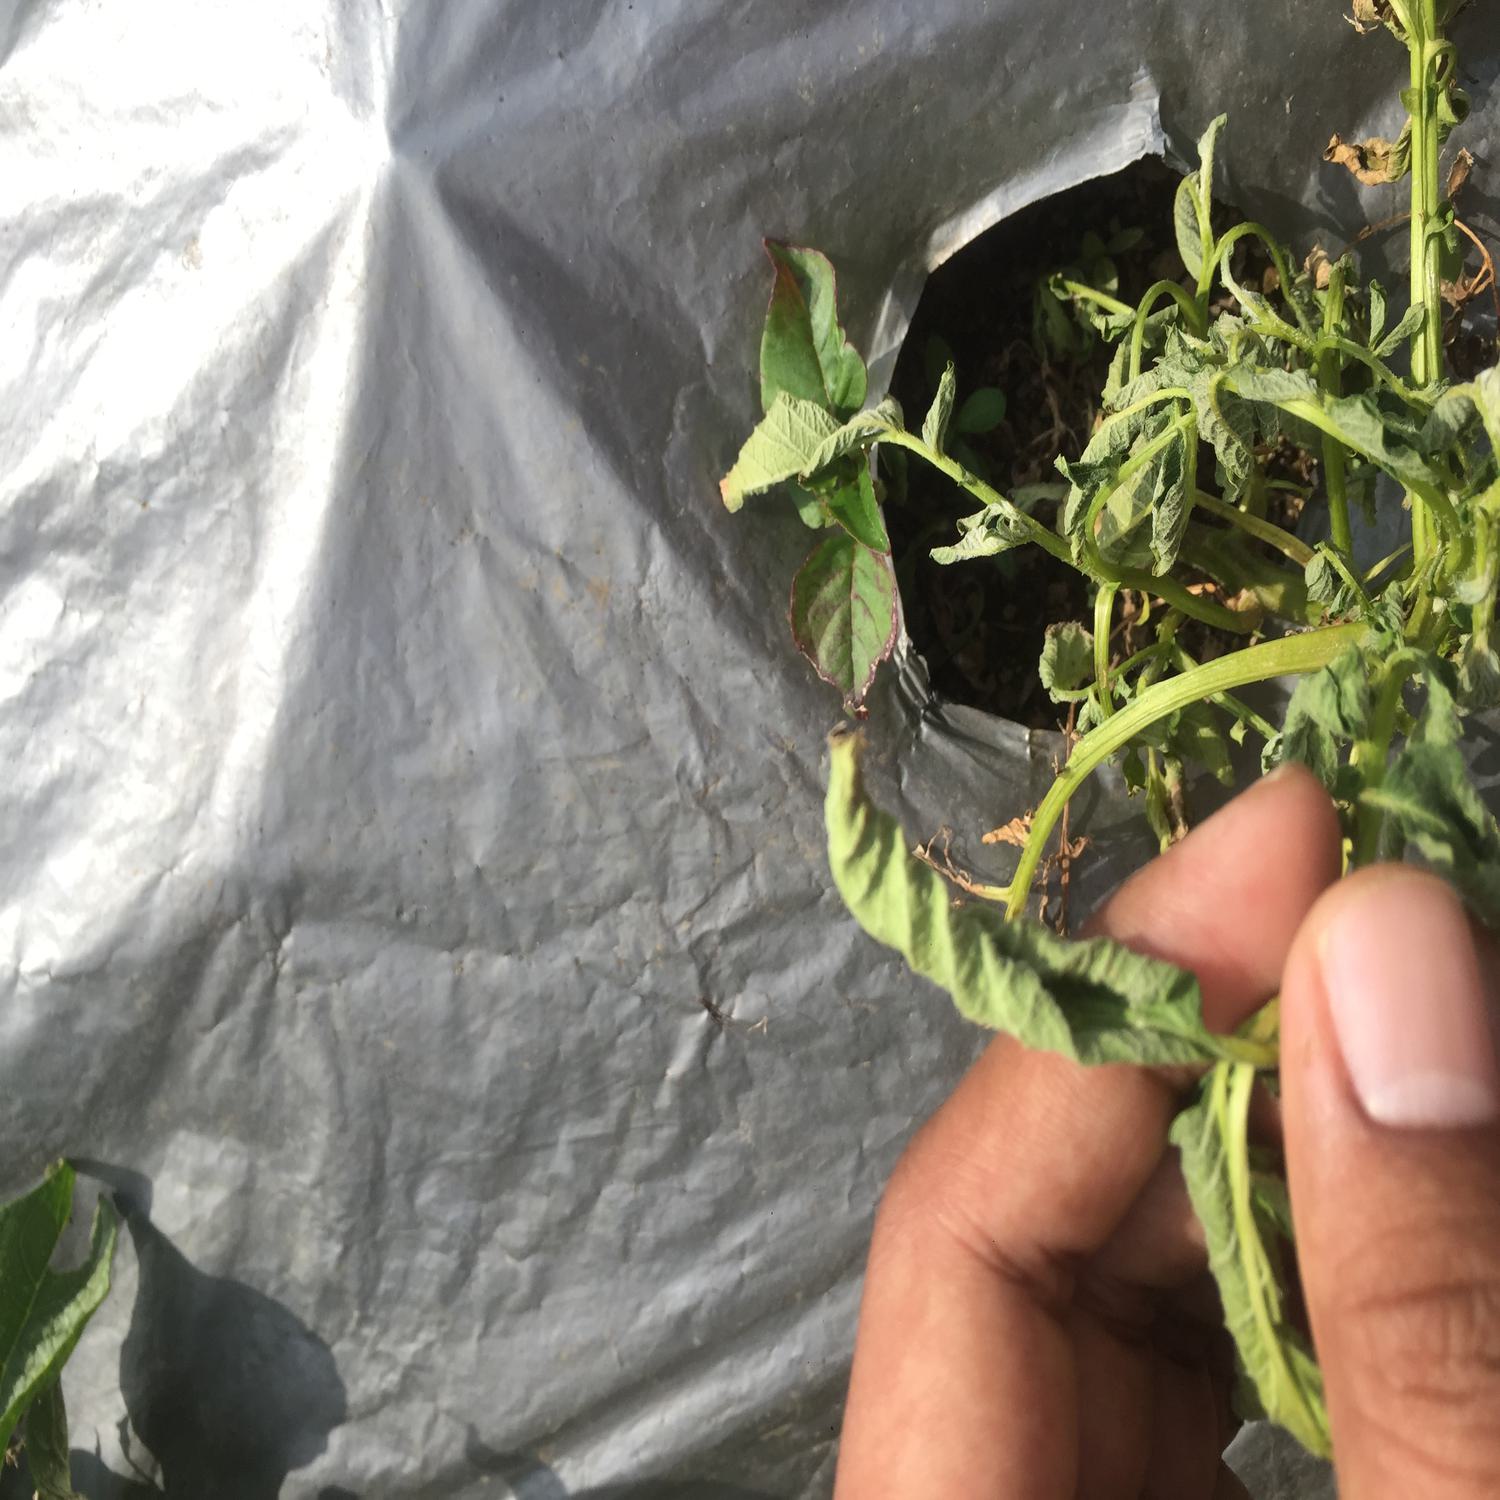
Label: Bacteria